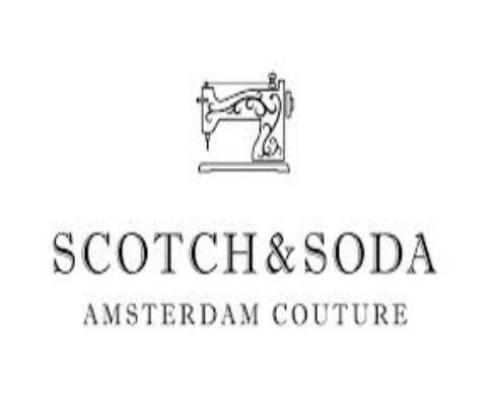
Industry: Clothes